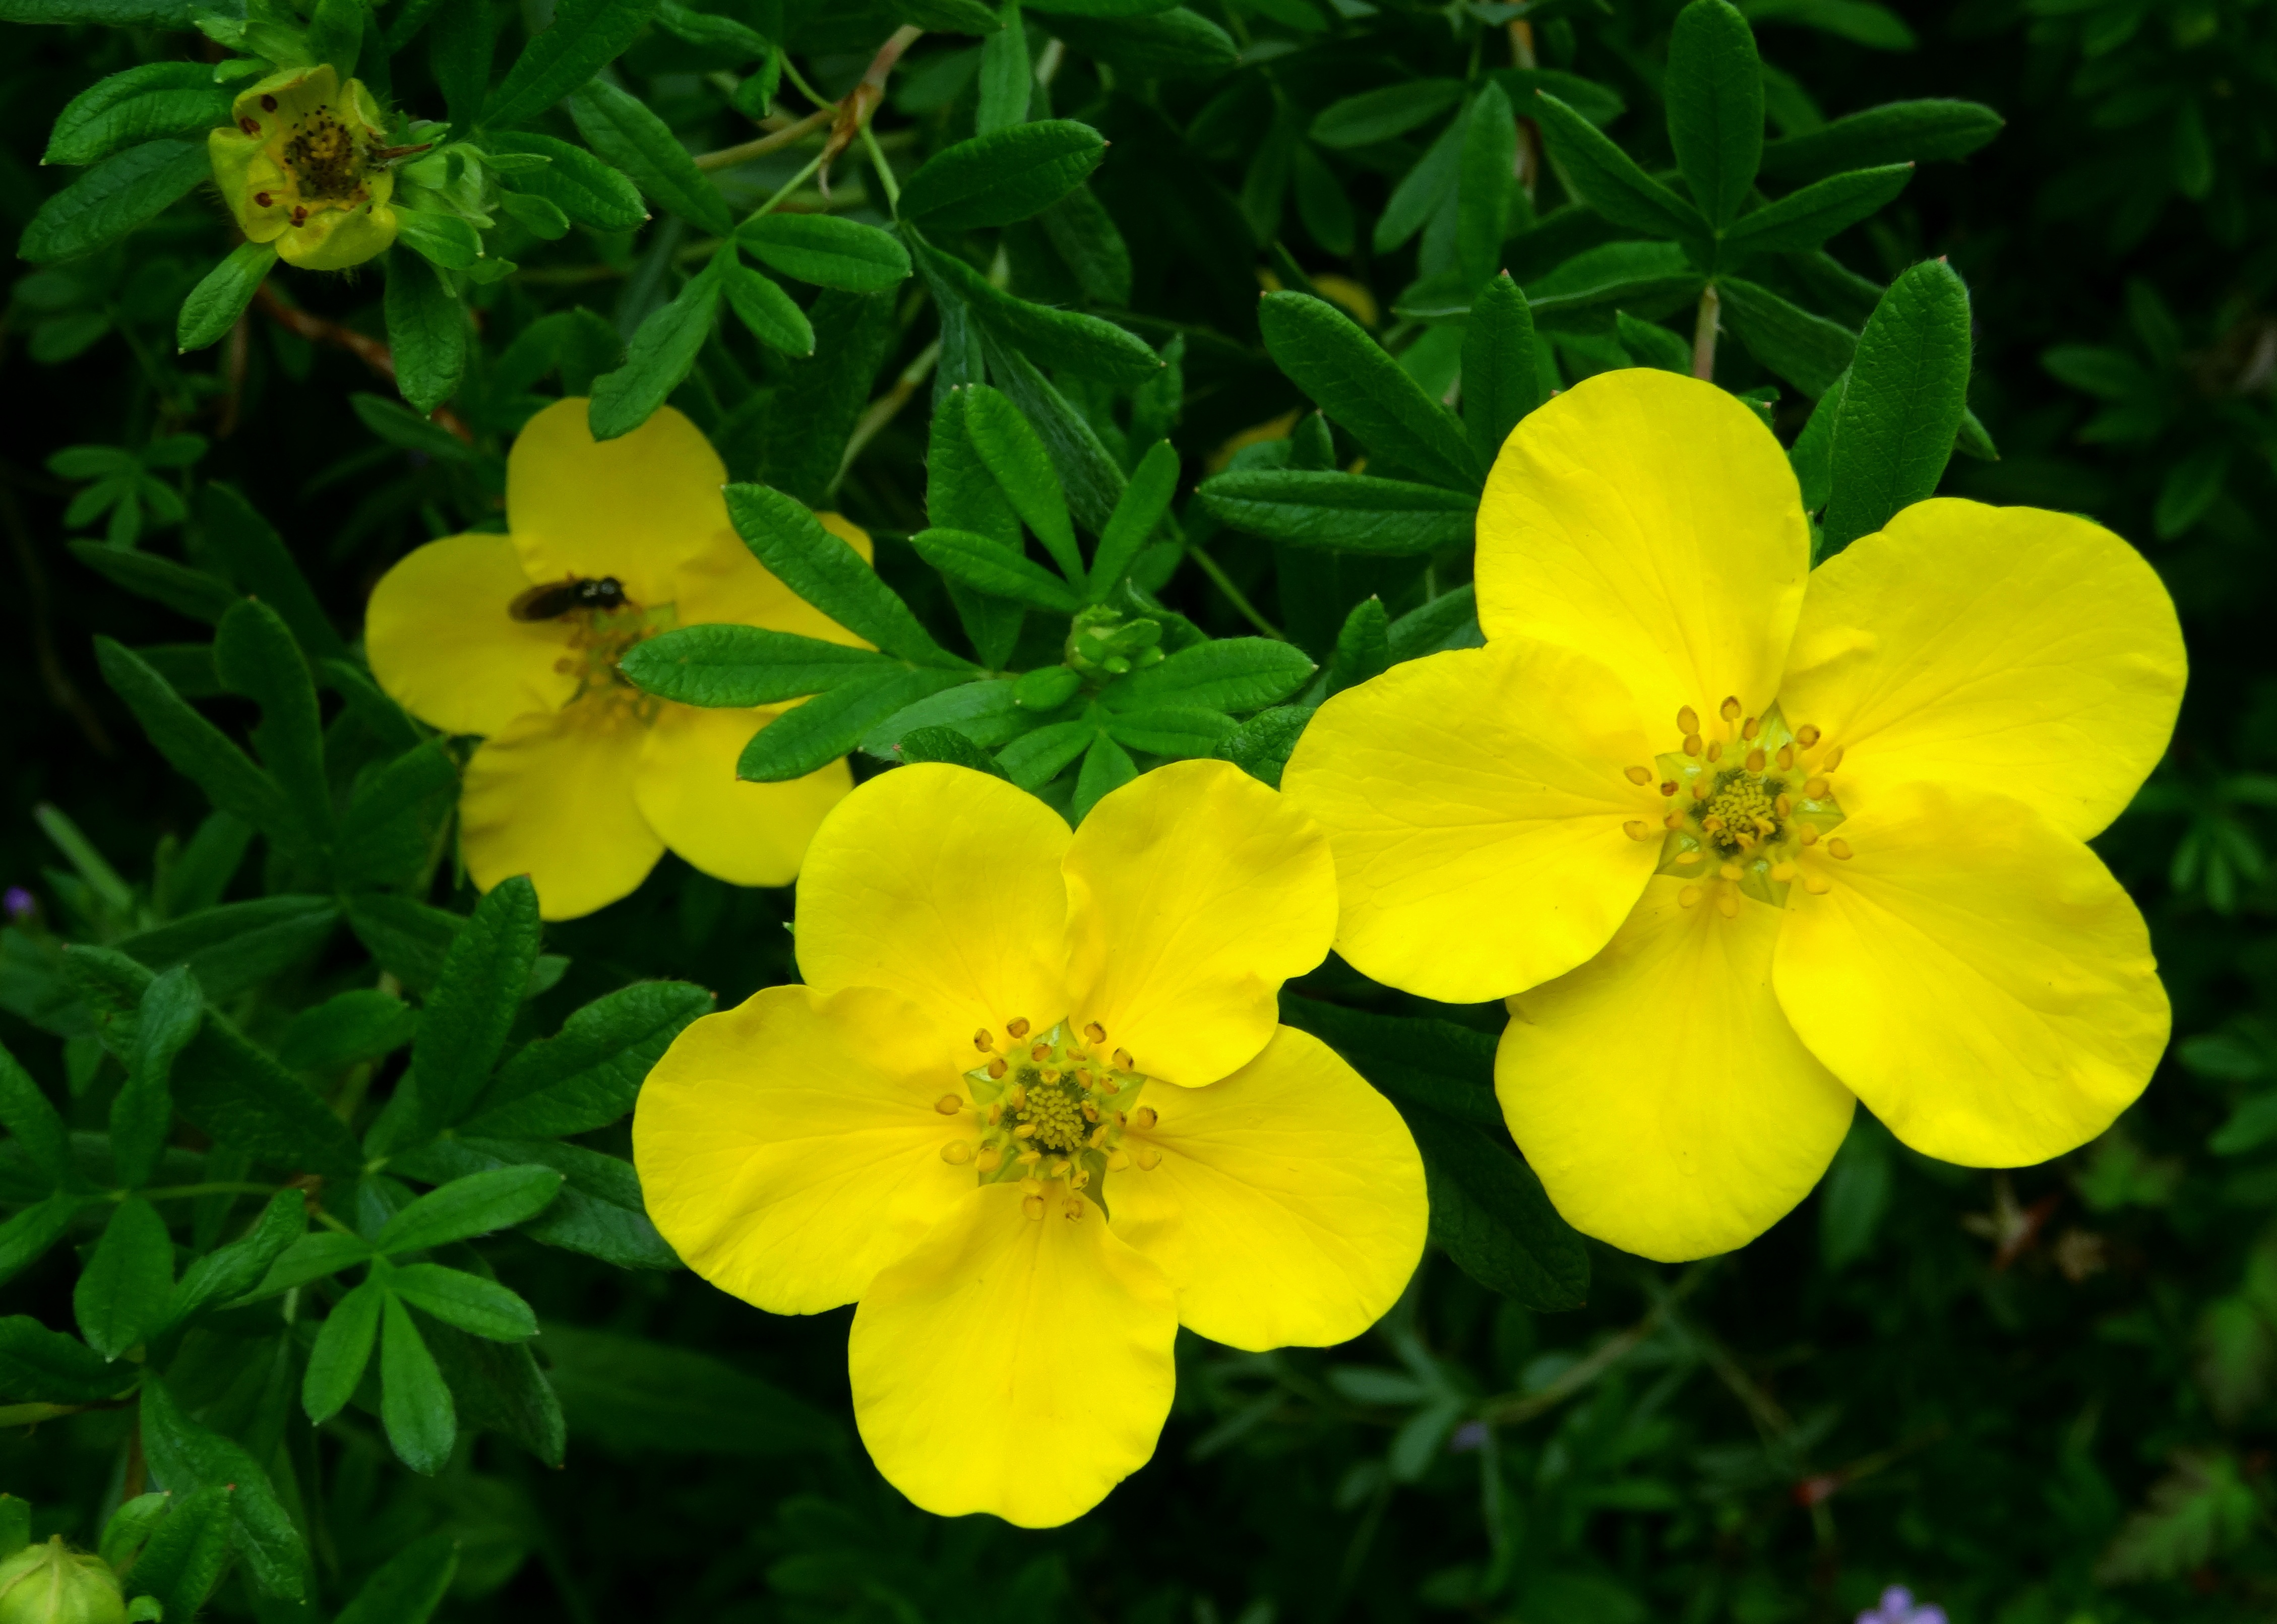
nature, blossom, structure, plant, grain, flower, petal, bloom, green, botany, two, colorful, yellow, garden, close, flora, wildflower, leaves, three, petals, pistil, beautiful, textures, fiber, evening primrose, flowering plant, finger shrub, annual plant, land plant, large flowered evening primrose, common tormentil, chelidonium